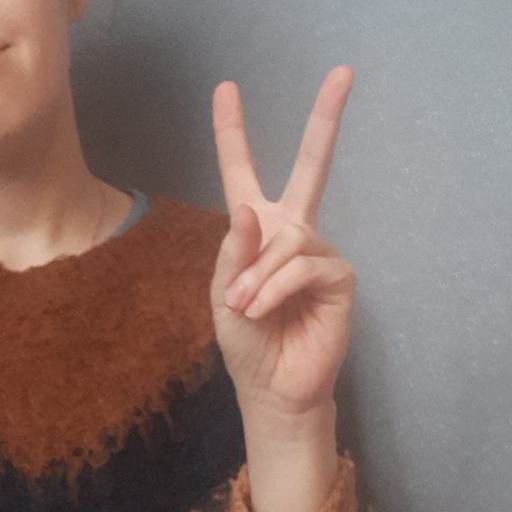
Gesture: peace